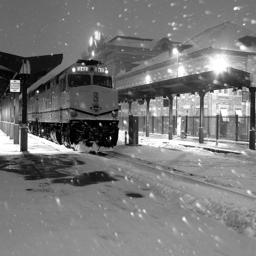
a city in a blizzard